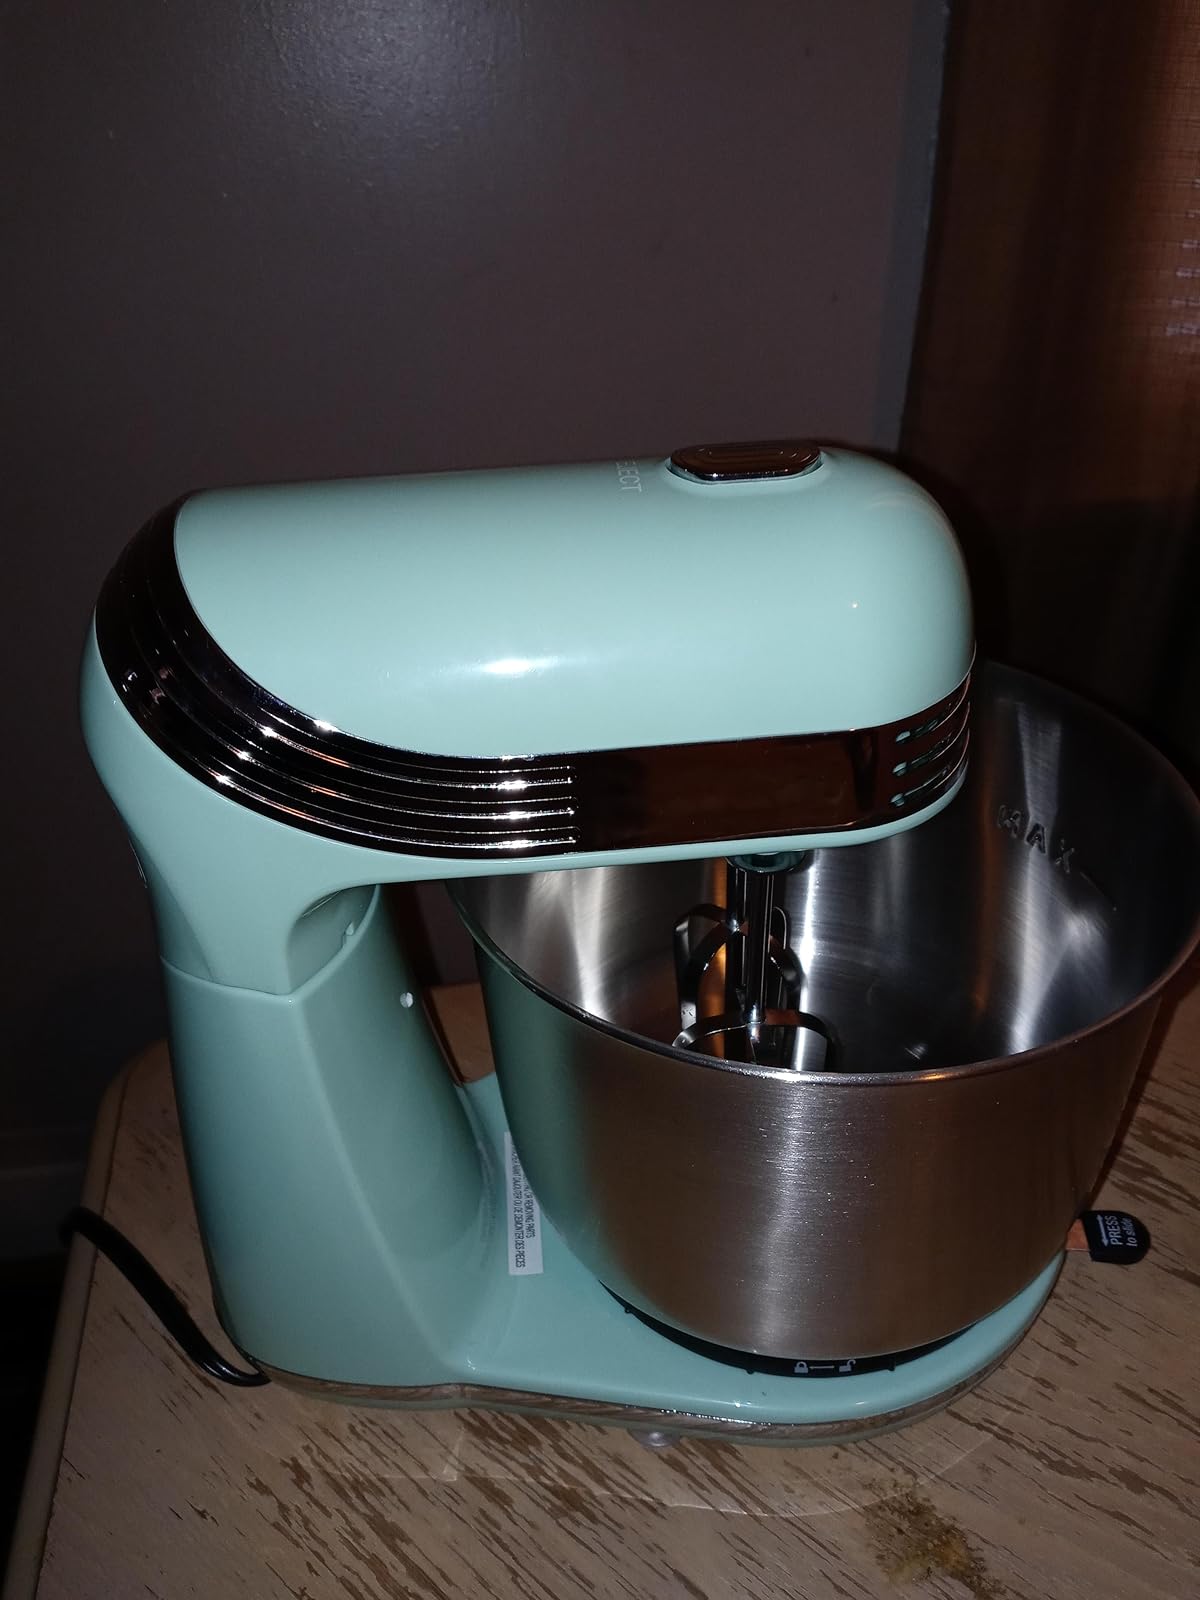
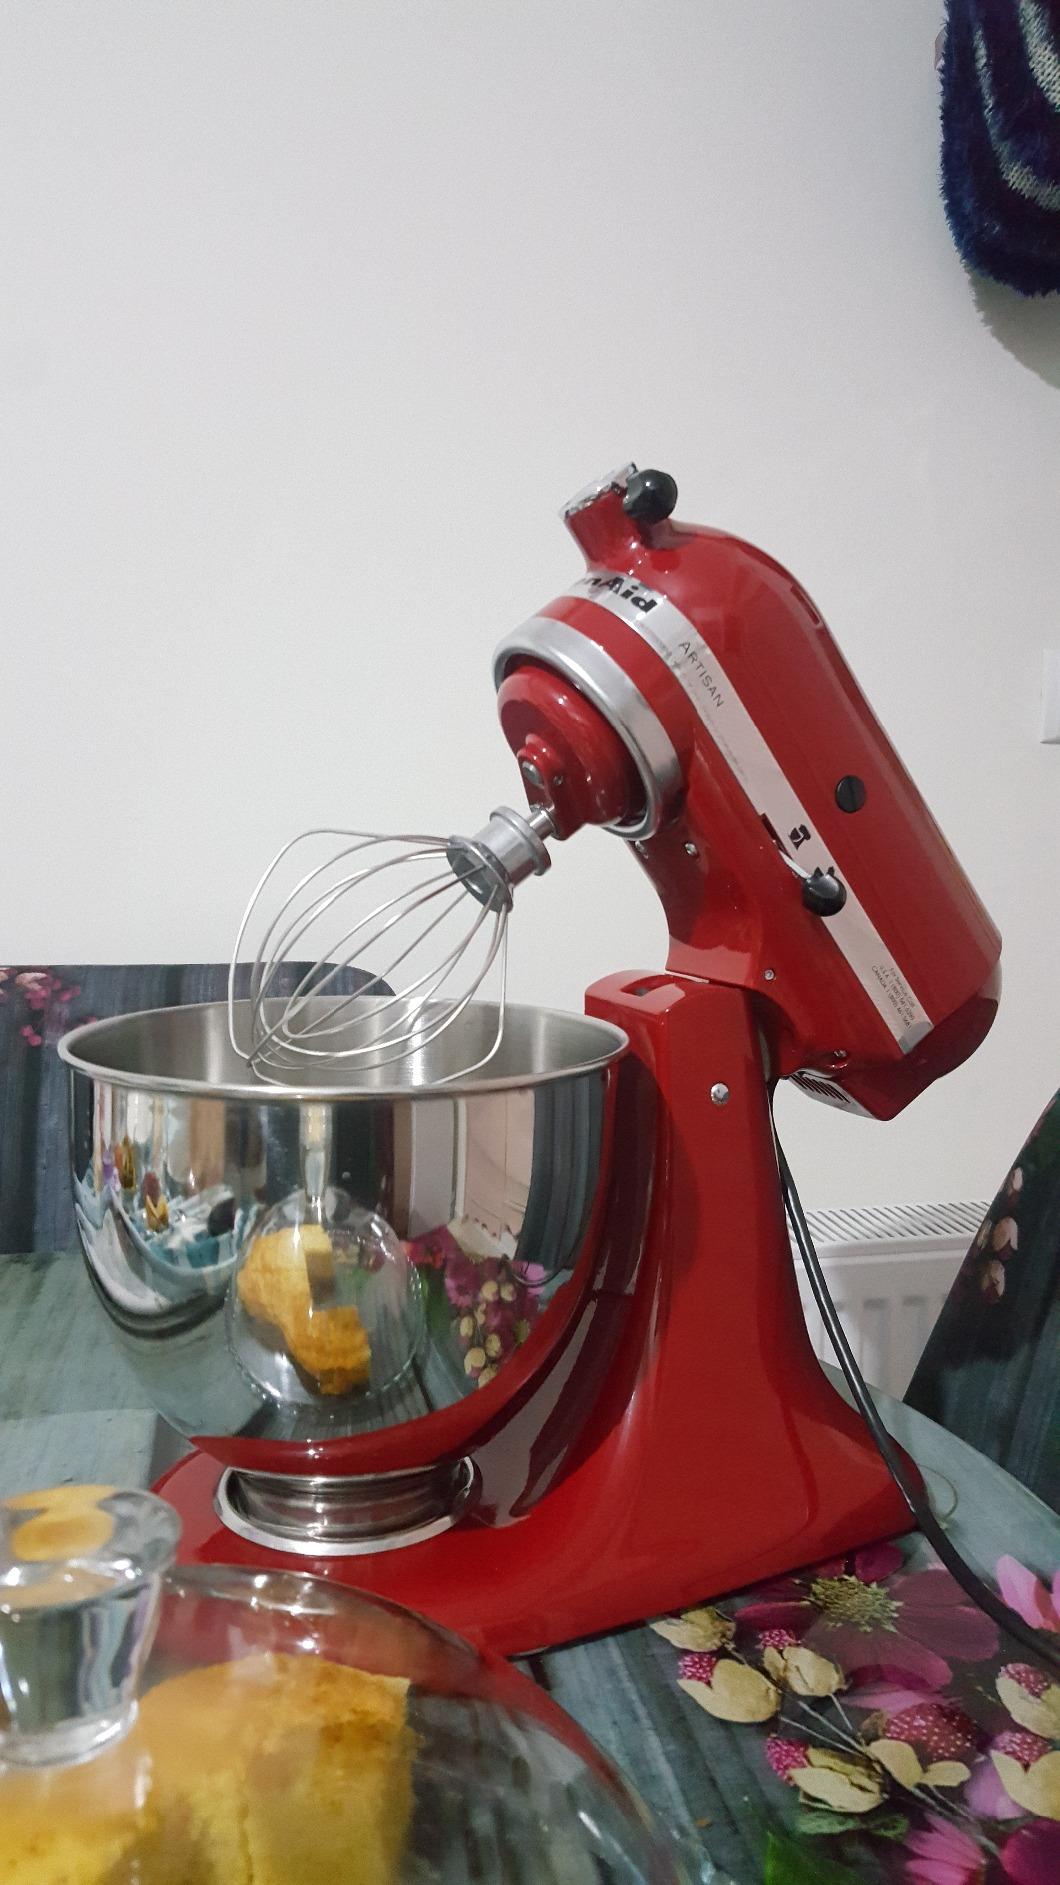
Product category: items_mixer
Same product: no